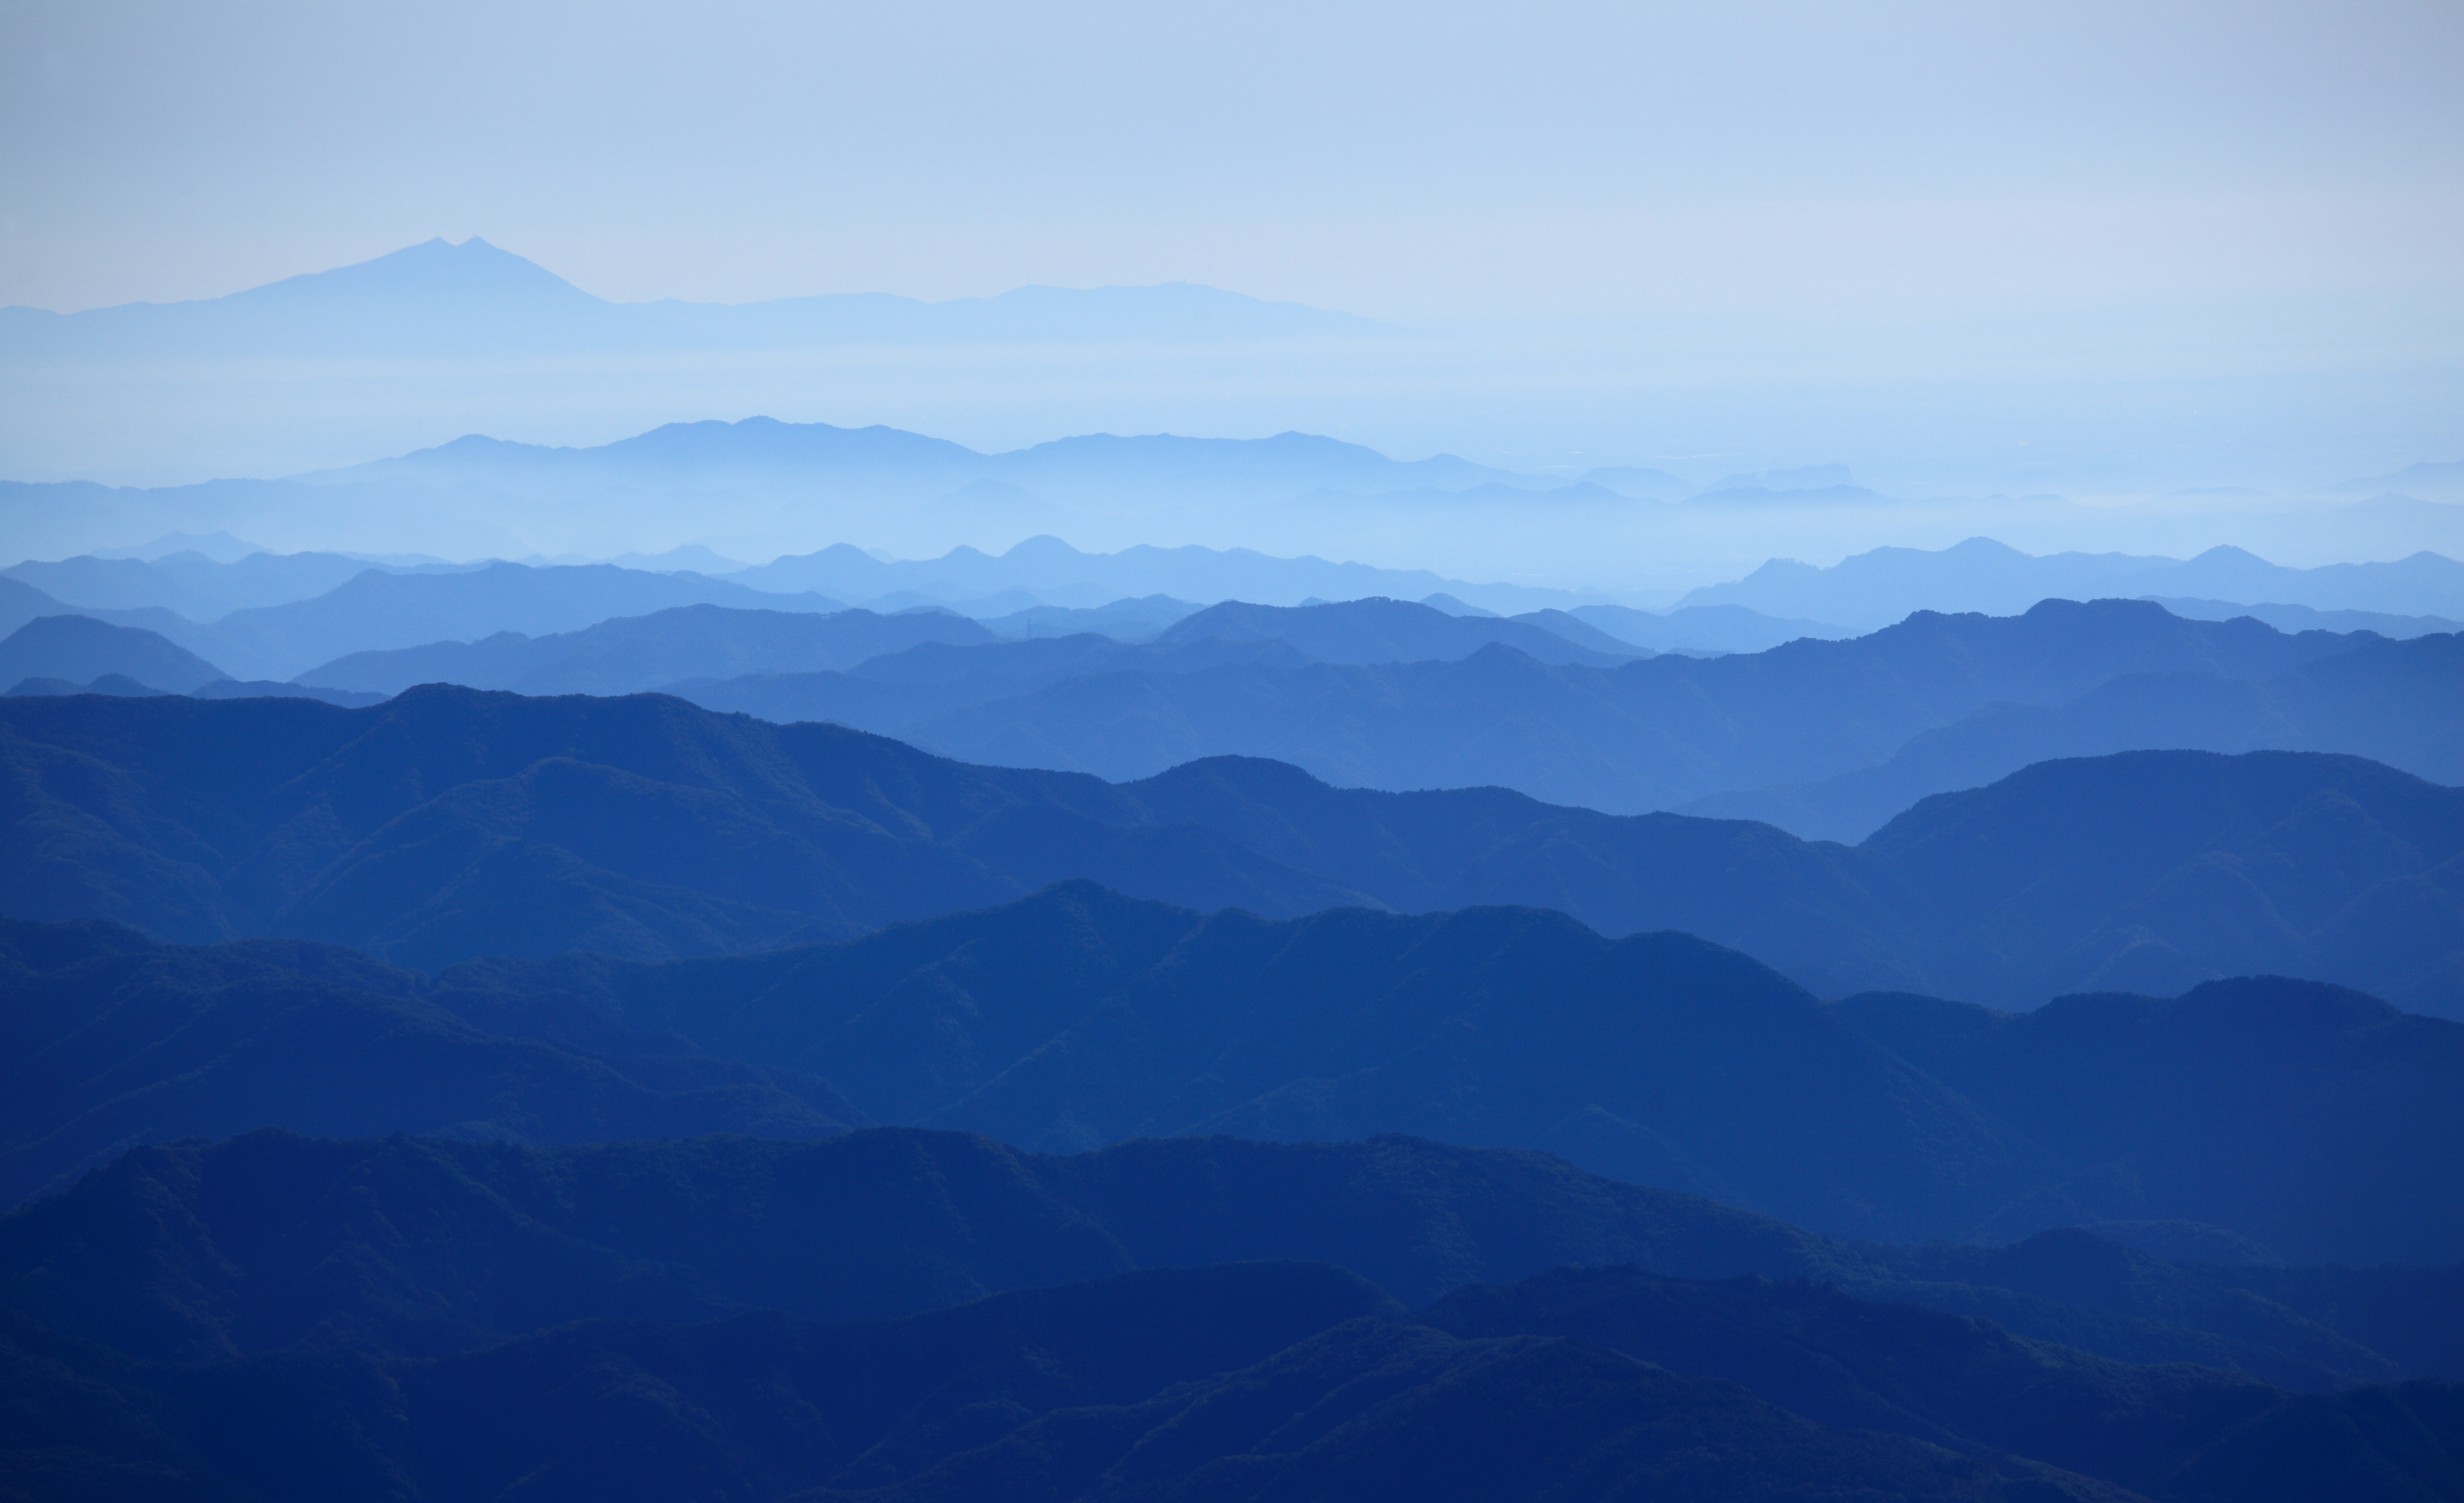
nature, wilderness, mountain, sunrise, morning, hill, dawn, valley, mountain range, high, ridge, plain, summit, alps, plateau, 5d, hires, markii, hi, res, resolution, landform, geographical feature, atmospheric phenomenon, mountainous landforms